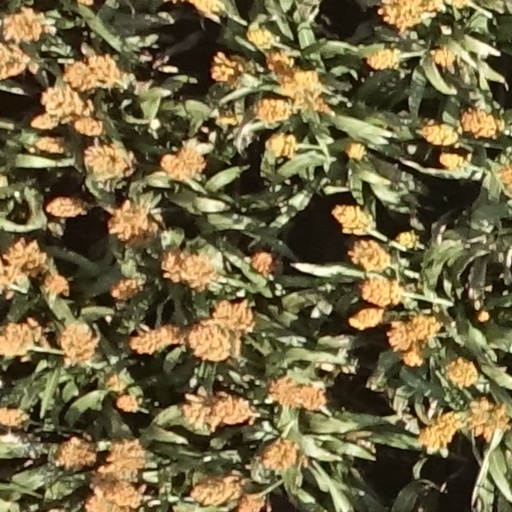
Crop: sorghum